Jonas Eriksson (referee)

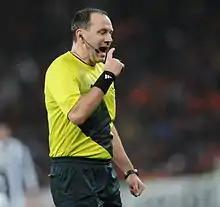
Eriksson in 2012

Jonas Eriksson (born 28 March 1974) is a Swedish former football referee. He was a full international referee for FIFA between 2002 and 2018.